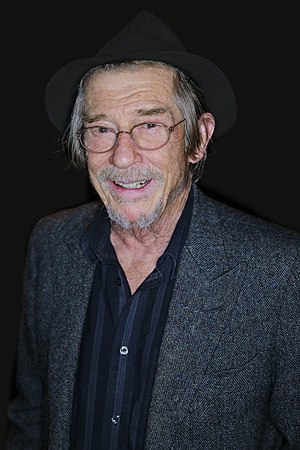
Døde i 2017 / Januar
Døde i 2017 er en liste over notable personer, der er afgået ved døden i 2017.